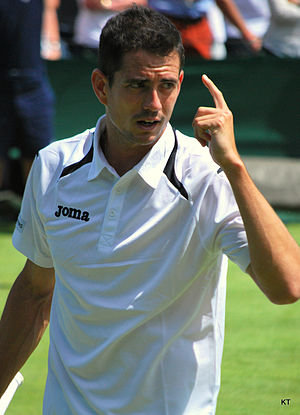
Guillermo García-López
Guillermo García López er en spansk tennisspiller, der blev professionel i 2002. Han har, pr. maj 2009, vundet en enkelt ATP-turnering. Det var en turnering i Østrig i 2009, hvor han i finalen besejrede franskmanden Julien Benneteau.